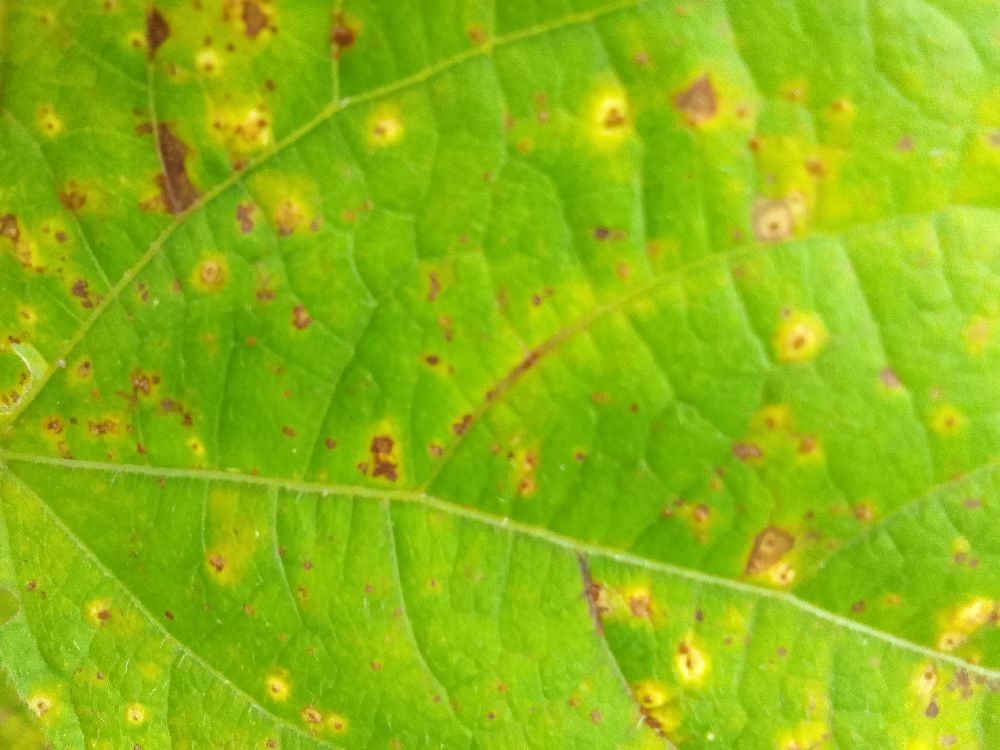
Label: rust